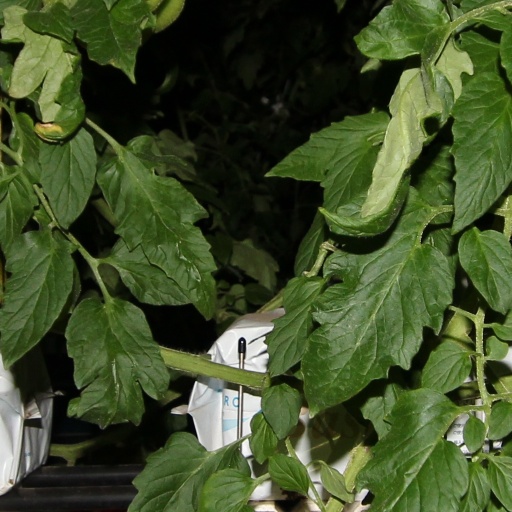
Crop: tomato